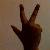
The image shows a hand gesture representing the number 3 in Indian Sign Language.